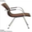
Label: chair